David Lee (basketball)

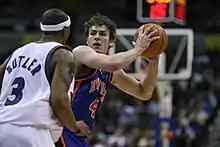
Lee (right) with the Knicks in January 2007

Lee was installed as a starting forward for a stretch of 13 games in December 2005 and January 2006. Lee posted 23 points on 10–11 shooting, along with 15 rebounds and three steals in 52 minutes as the Knicks went on to defeat the Phoenix Suns in triple-overtime on January 2, 2006. Lee averaged 5.1 points (59.6%) and 4.5 rebounds per game in his rookie season while averaging 16.9 minutes of playing time in 67 games.